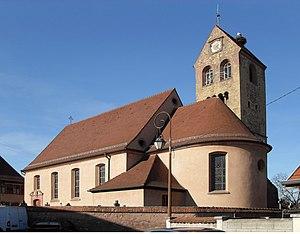
L'église Saint-Pierre et Saint-Paul à Meyenheim
L'église Saints-Pierre-et-Paul est un monument historique situé à Meyenheim, dans le département français du Haut-Rhin.
Cet article recense les monuments historiques du Haut-Rhin, en France.
Meyenheim est une commune française située dans le département du Haut-Rhin, en région Grand Est.